Yılmaz Büyükerşen Wax Museum

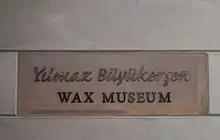
Namesplate of the museum at entrance.

Mehmet II (1432–1481), Selim I (1470/1-1520), Süleyman I (1494–1566), Hürrem Sultan (1502/04-1558), Cengiz Topel (1934–1964), Sabiha Gökçen (1913–2001), Cüneyt Arkın (born 1937), Orhan Gencebay (born 1944), Hulusi Kentmen (1912–1993), Barış Manço (1943–1999), Kemal Sunal (1944–2000), Yunus Emre (1238–1320), Battal Gazi (690/5-740), Nasrettin Hoca (13th century), İlber Ortaylı (born 1947), Hıfzı Topuz (born 1923), Ataol Behramoğlu (born 1942), Emin Çölaşan (born 1942), Beyazıt Öztürk (born 1969), İlyas Salman (born 1949), Adile Naşit (1930–1987), Adnan Menderes (1899–1961), Turgut Özal (1927–1993).